Katherine Wallman

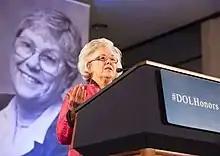
Wallman in 2015

Katherine K. Wallman (June 17, 1943January 17, 2024) was an American statistician who served as the Chief Statistician of the United States from 1992 to 2017. In that role at the U.S. Office of Management and Budget, she provided coordination, guidance, and oversight for the Federal Statistical System of the United States. She also served as the United States government's representative to international statistical organizations.